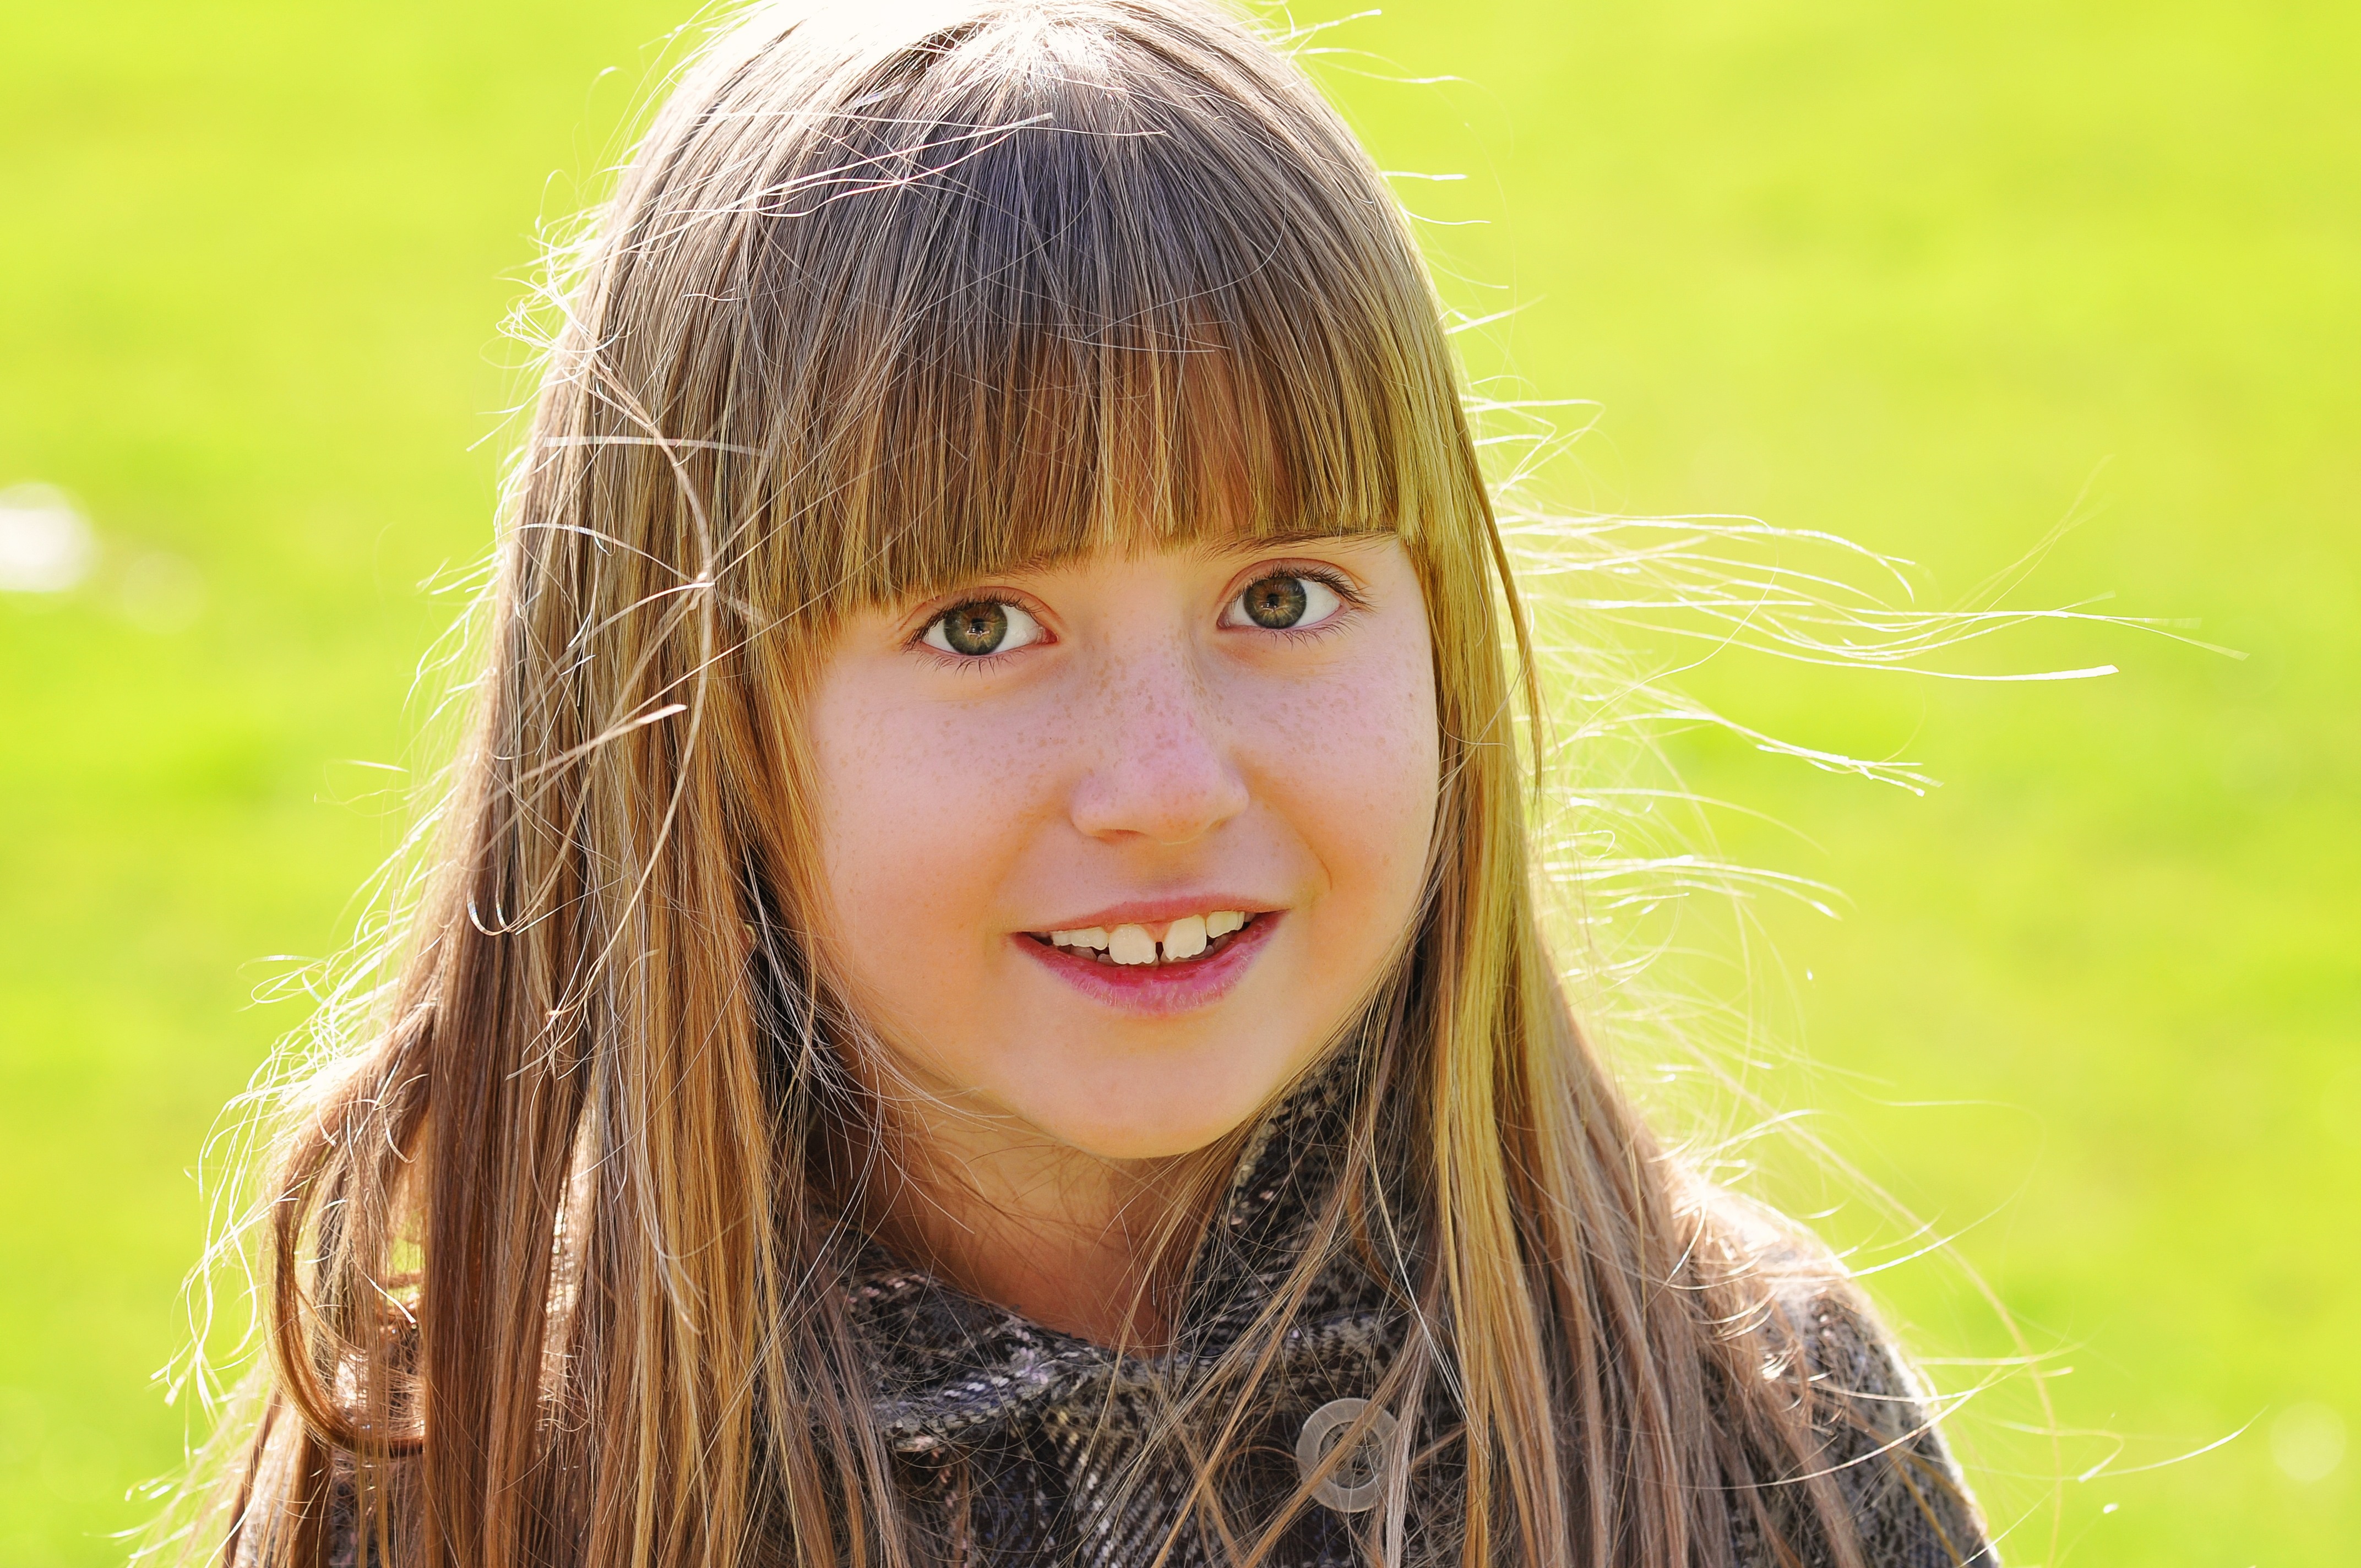
nature, grass, person, girl, hair, photography, meadow, portrait, model, child, human, facial expression, hairstyle, smile, long hair, close up, face, nose, eye, head, skin, beauty, blond, organ, emotion, brown hair, portrait photography